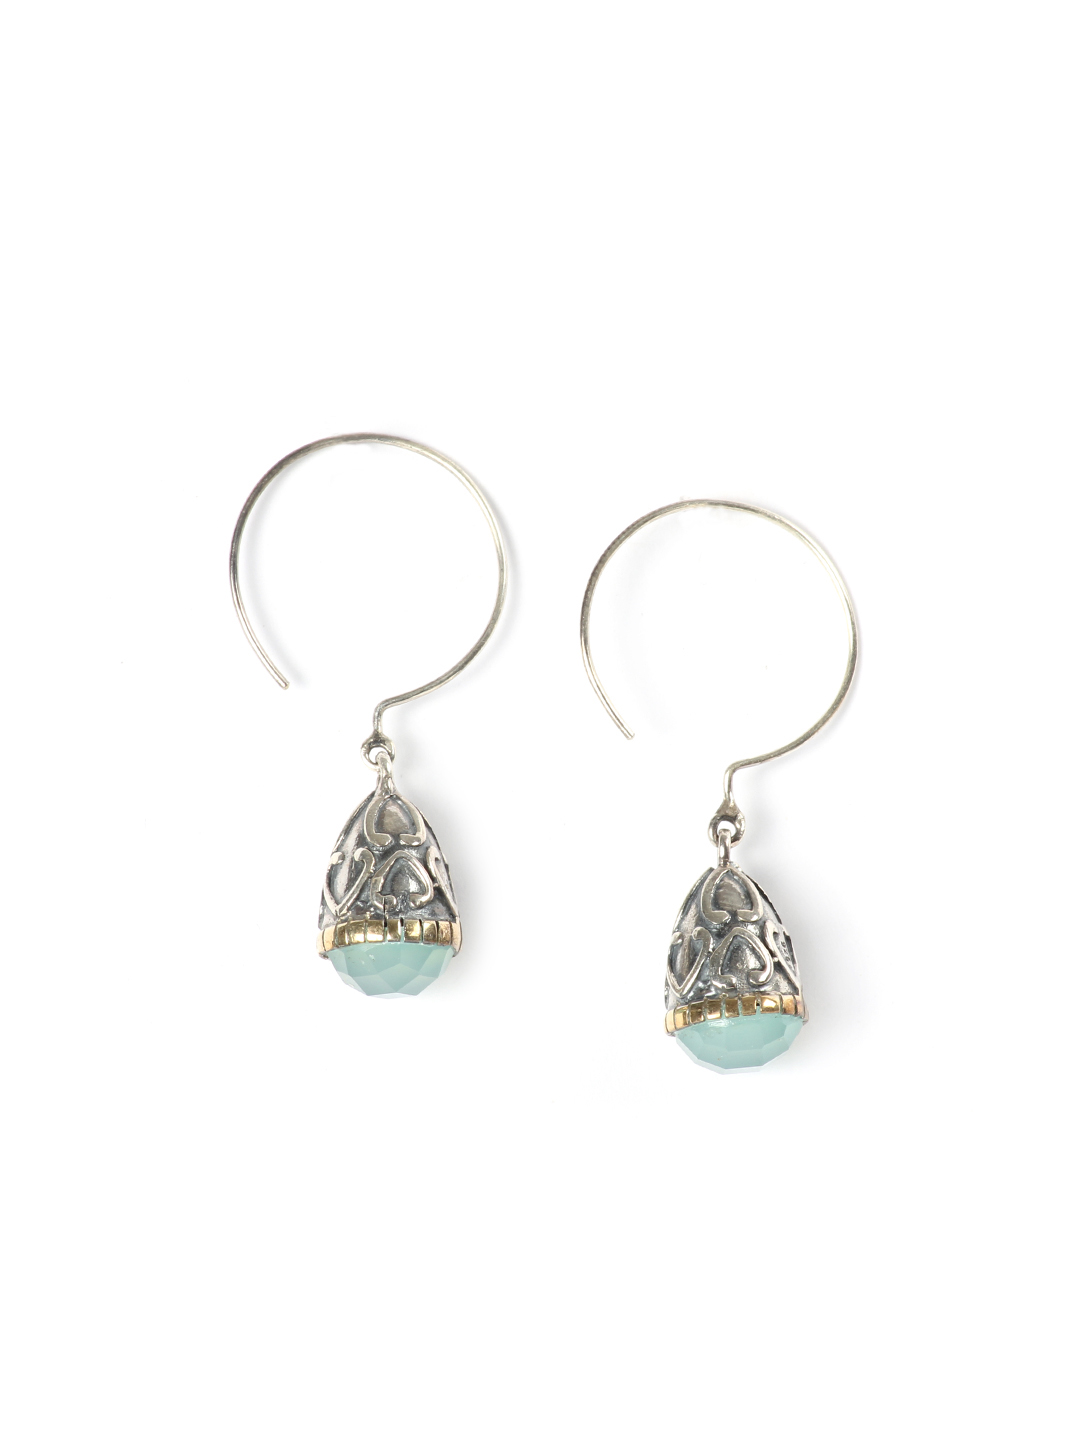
Fabindia Women Ananya Silver Earrings
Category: Accessories / Jewellery / Earrings
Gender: Women
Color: Silver
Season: Winter 2016
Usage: Ethnic